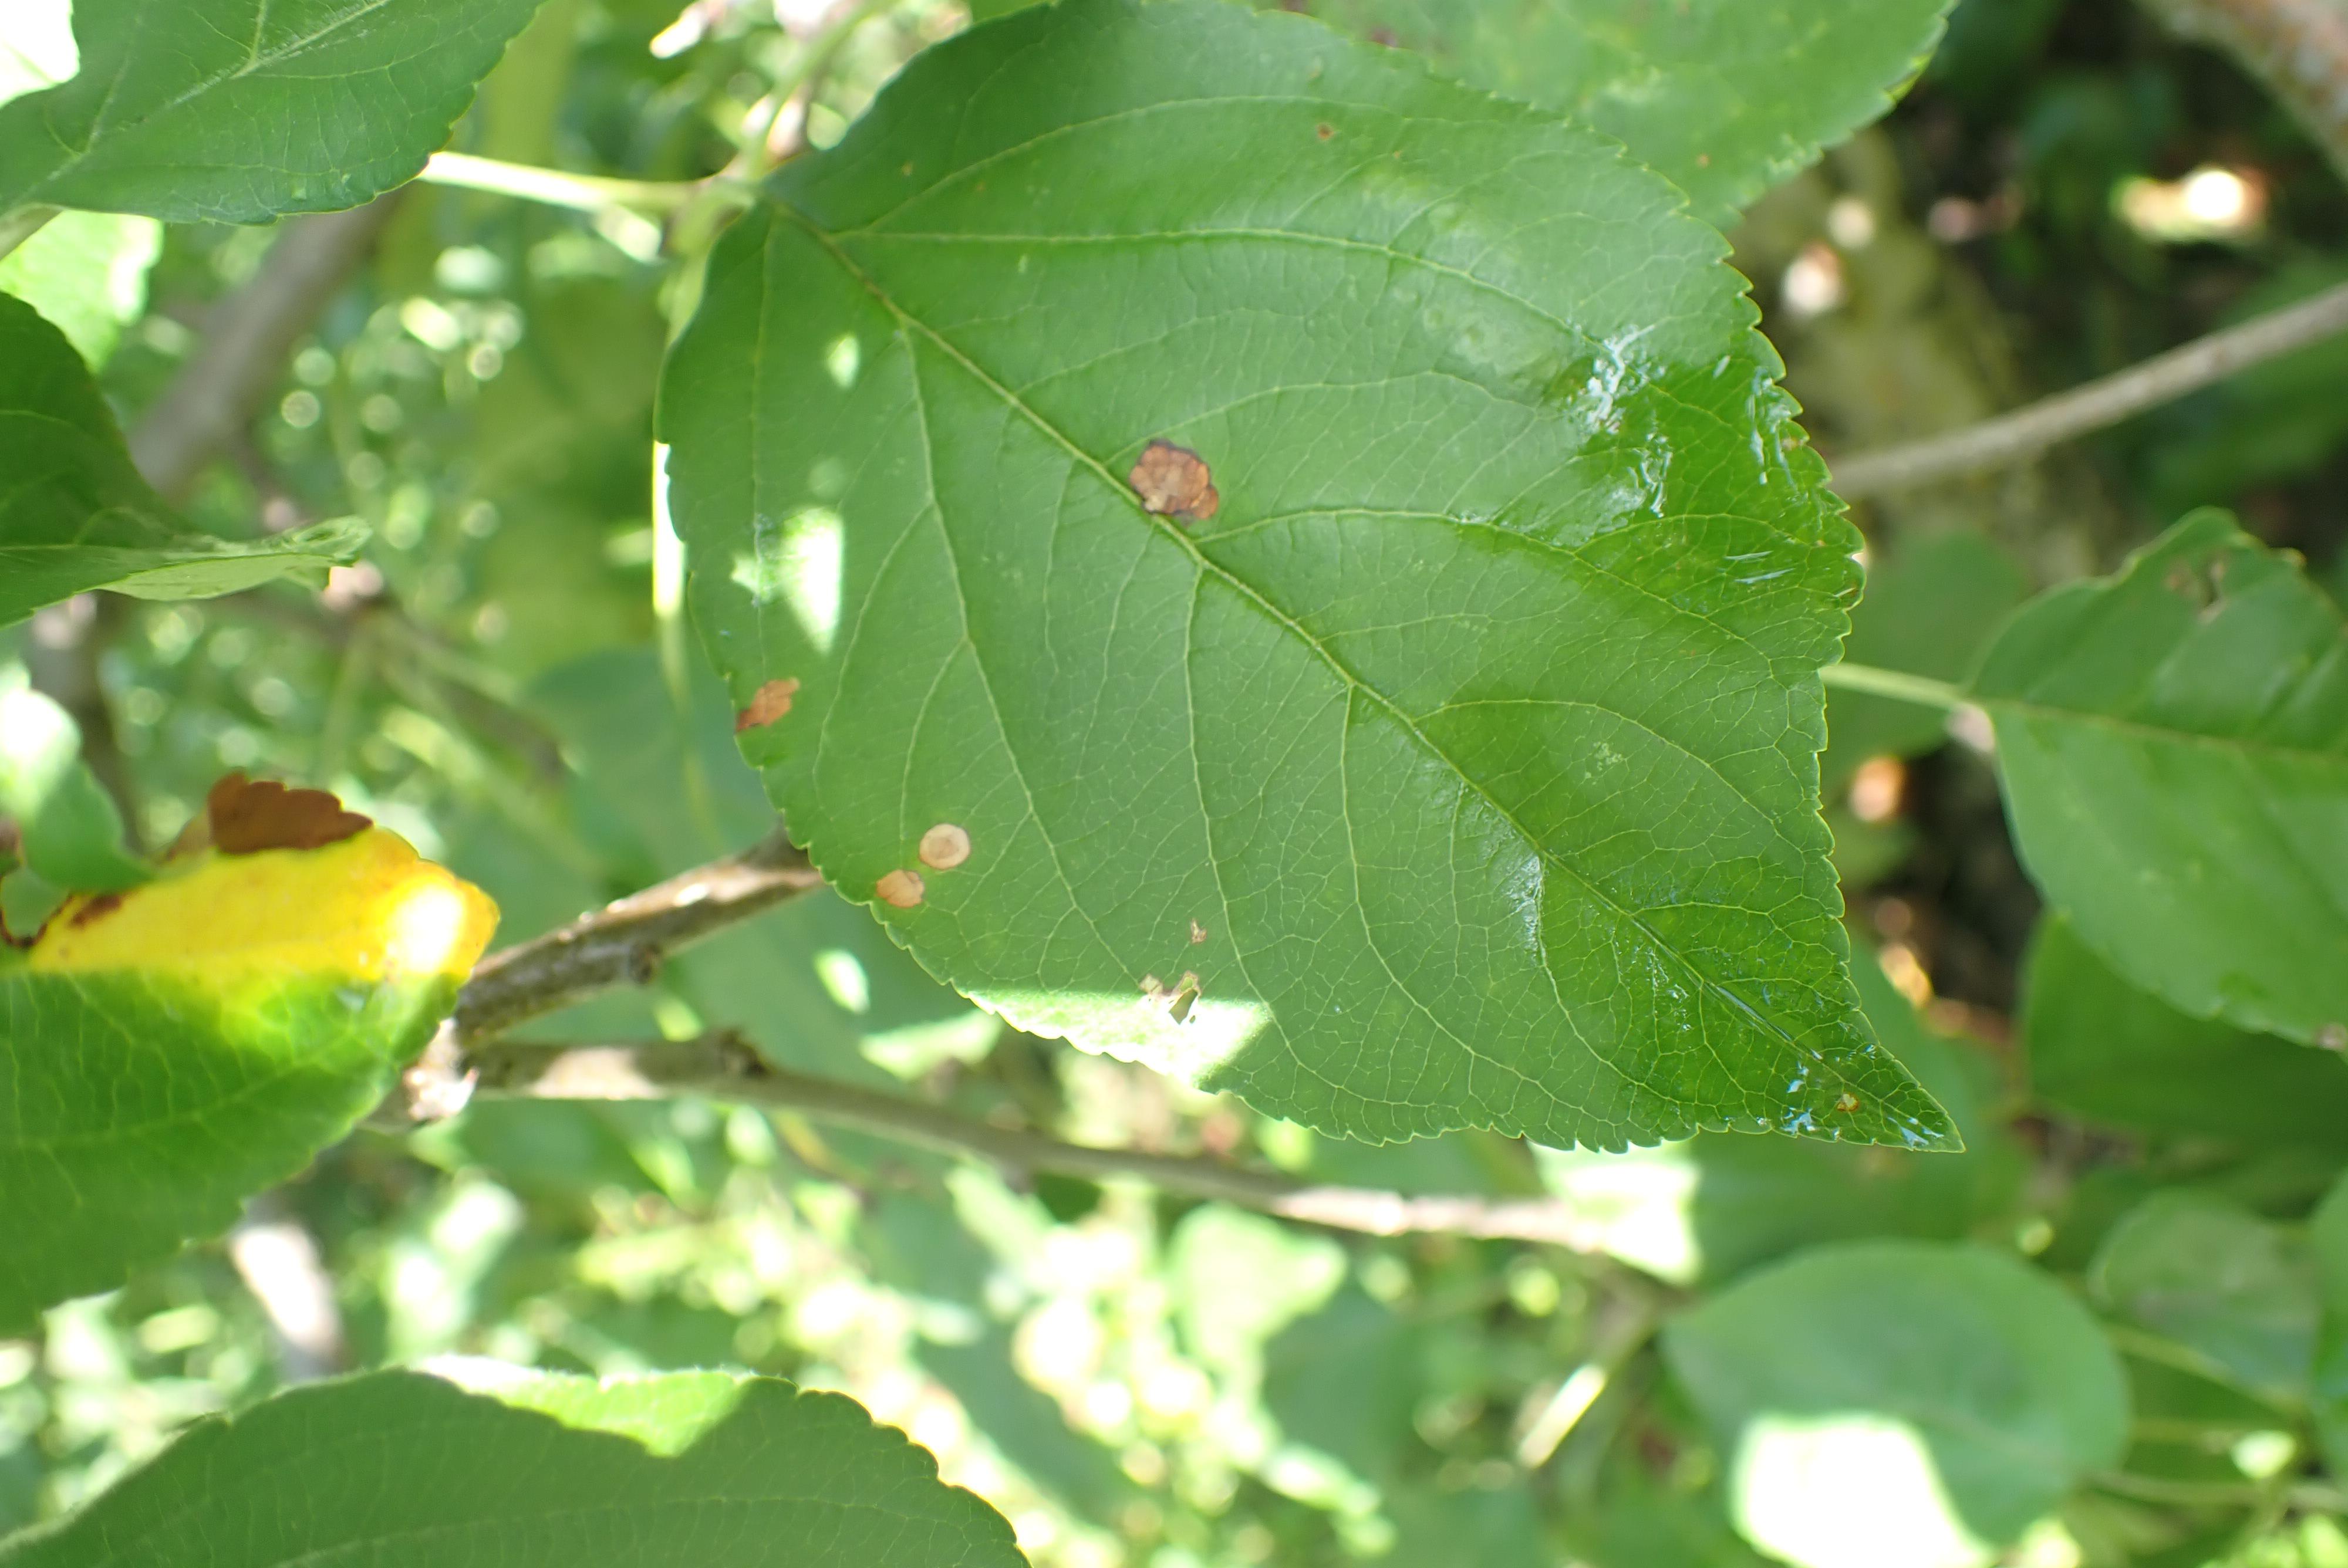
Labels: frog_eye_leaf_spot